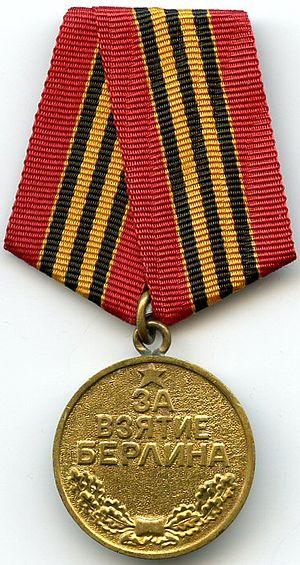
Les décorations dans cette liste sont des décorations de l'ex-Union Soviétique décernées pour reconnaître des réalisations militaires et civiles. Certaines de ces récompenses ont été abolies suite à la dissolution de l'Union soviétique, alors que d'autres sont conservées par la Fédération de Russie à partir de 1991 et furent simplement retravaillées afin d'abroger les signes communistes.
La Médaille pour la capture de Berlin est une médaille commémorative des campagnes de l'Union soviétique durant la Seconde Guerre mondiale. Elle fut créée le 9 juin 1945 par décret du Præsidium du Soviet suprême de l'URSS pour satisfaire à la demande du Commissariat du Peuple à la Défense de l'Union Soviétique. Le statut de la médaille a été modifié le 18 juillet 1980 par décret du Présidium du Soviet suprême de l'URSS n° 2523-X.